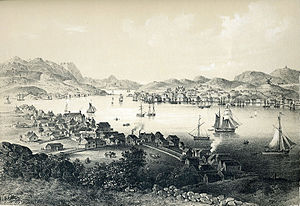
Urbaniseringen i Norge / Nye byer i dansketiden
Kristiansund fik bystatus og bynavn i 1742. Billedet er et litografi fra bogen Chr.Tønsberg Norge fremstillet i Tegninger, som udkom i 1846-48.
Urbaniseringen i Norge er en udvikling af byer, tettsteder og bykultur i Norge i en proces som ofte kaldes urbanisering. Det er en sammensat, kompliceret verdensomfattende historisk proces. I Norge har denne proces pågået gennem mere end tusind år, og til ulige tider og i ulige dele af landet har der været ulige drivkræfter. Processen går i korthed ud på, at byer og bynæringer får en stadig voksende betydning på bekostning af landdistrikterne, blandt andet ved at en stadig større andel af befolkningen bor i byer og tettsteder..